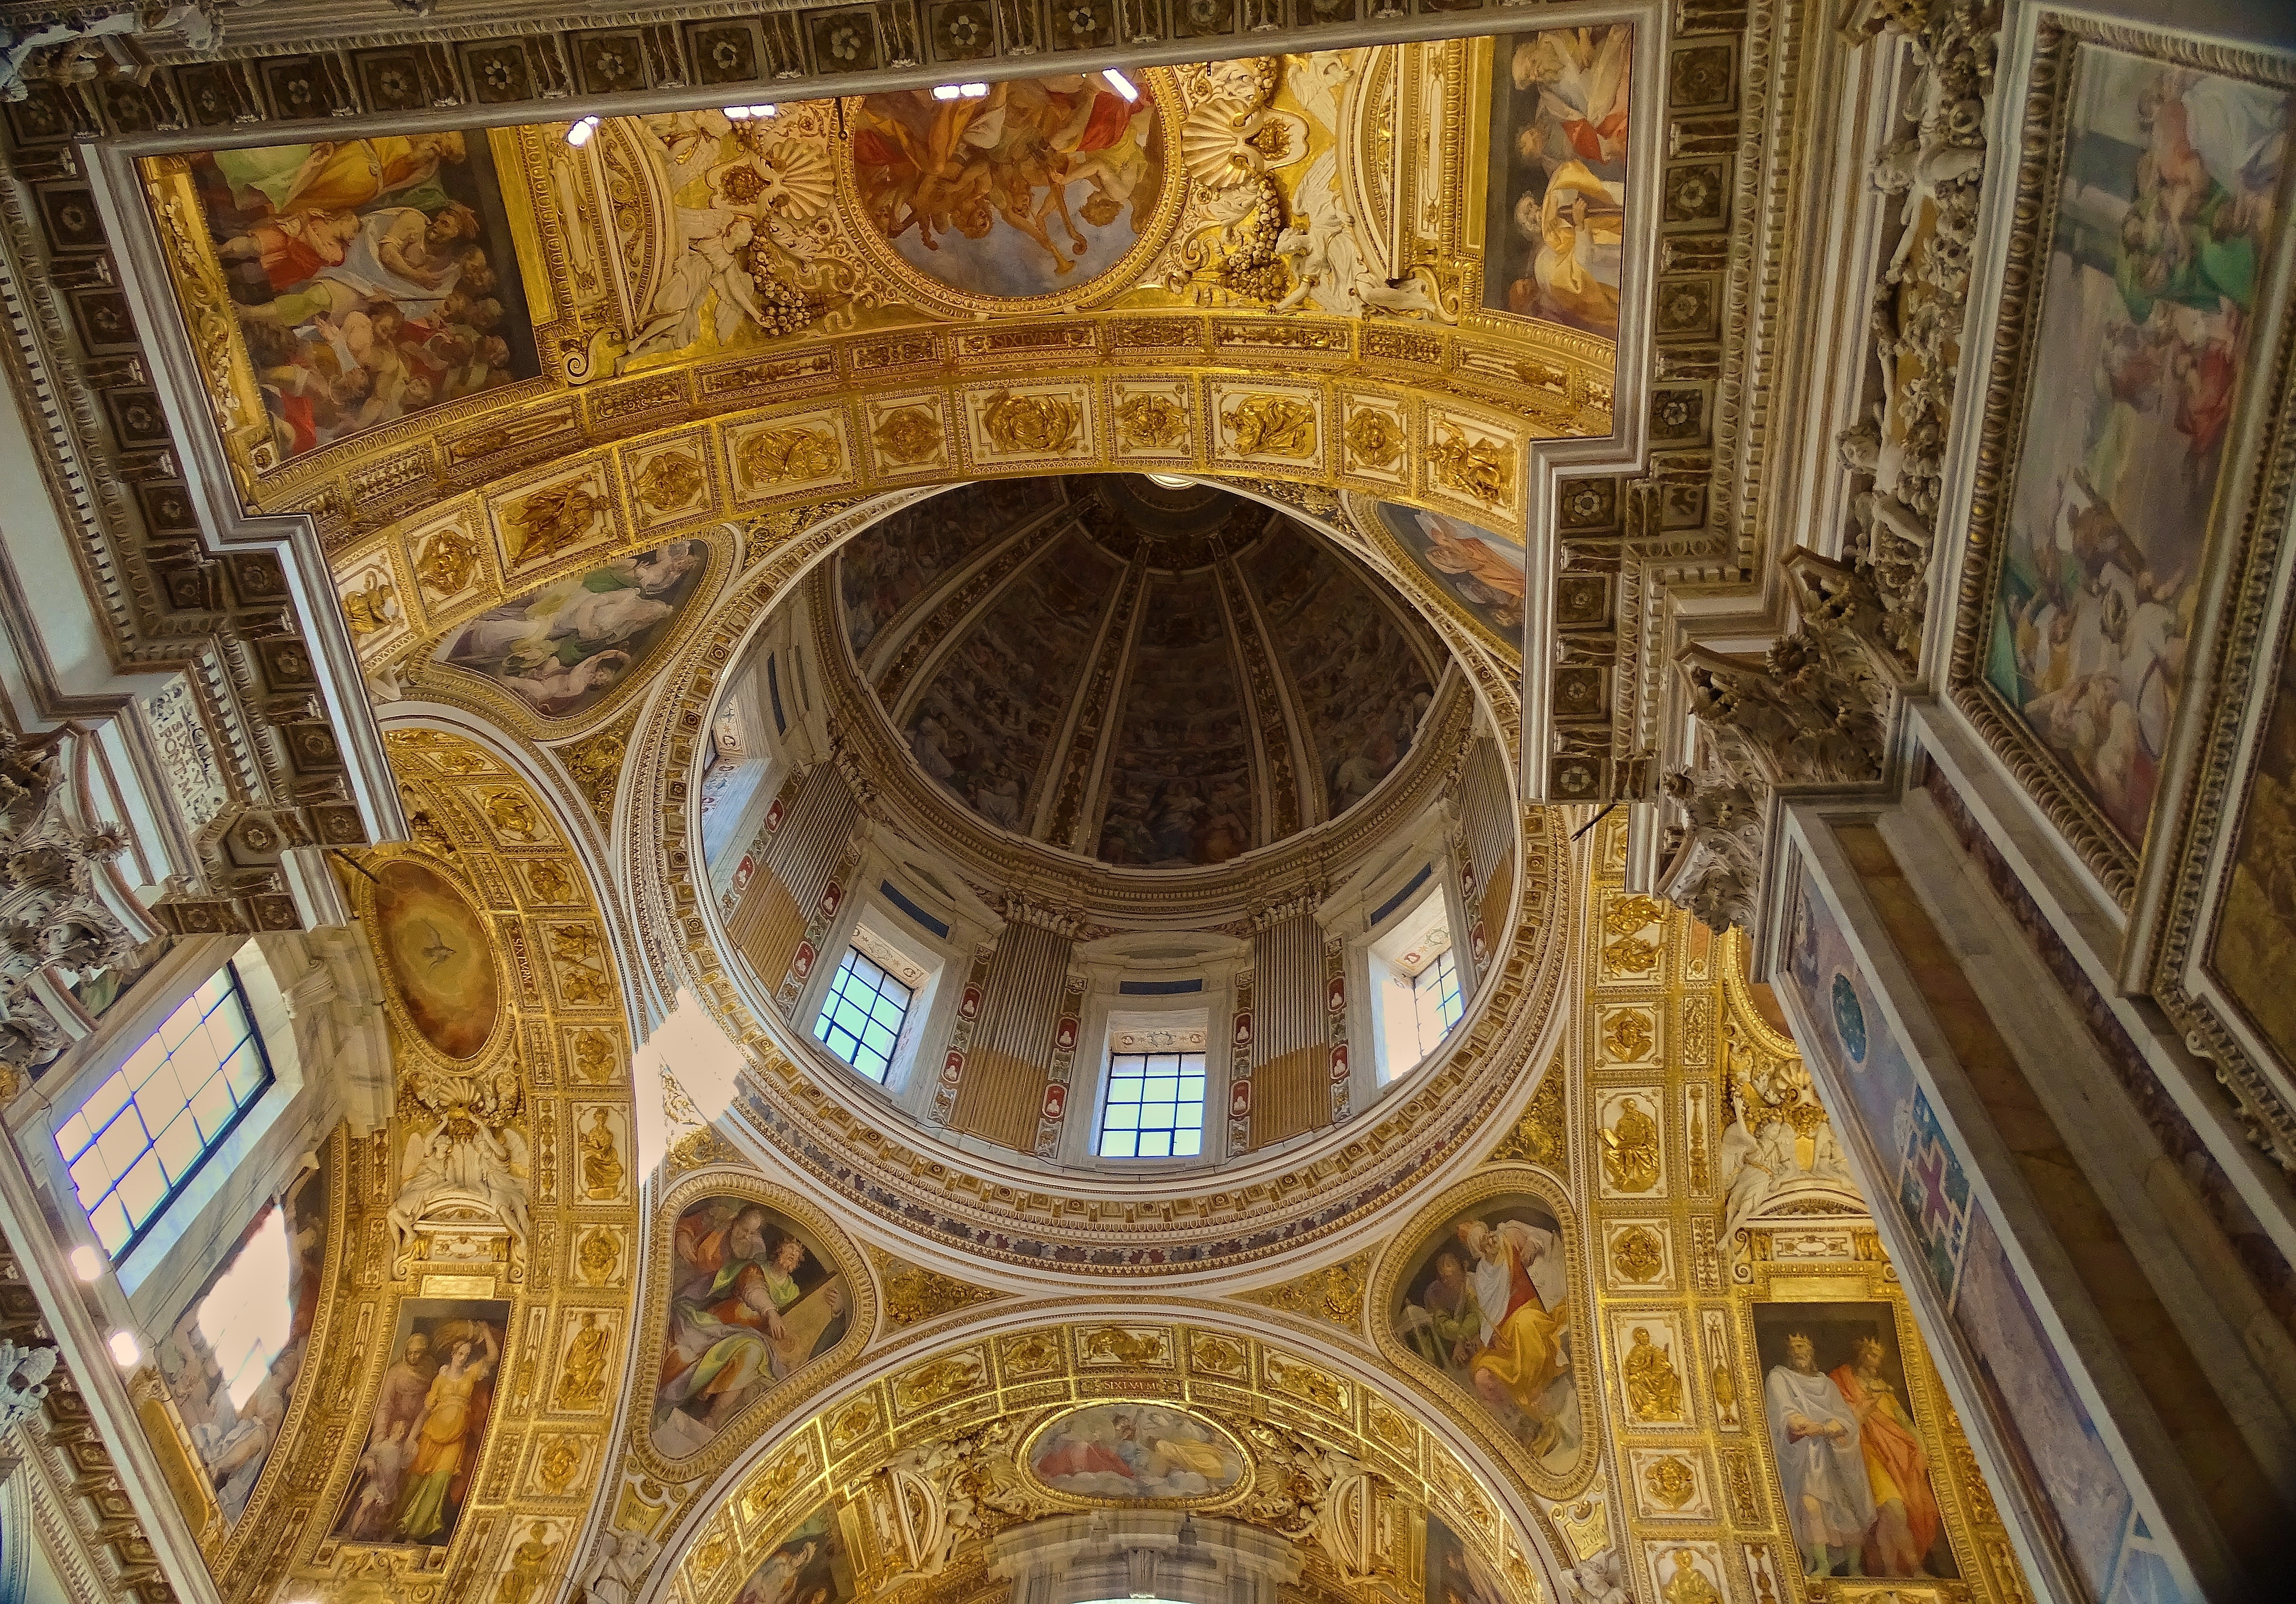
architecture, sky, building, palace, religion, italy, church, cathedral, place of worship, baptistery, places of interest, rome, steeple, synagogue, christianity, basilica, dome, historically, believe, ancient rome, house of worship, historic old town, church steeples, ancient history, byzantine architecture, basilica di st maria maggiore